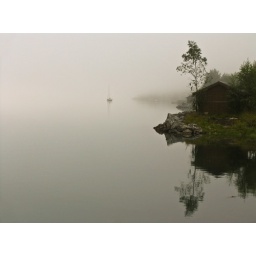
you lead us in the wooden house (to share with all the wealth)